Marcus McEntire

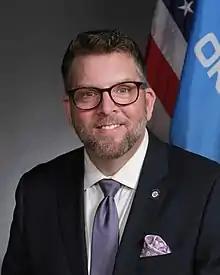
Official portrait

Marcus McEntire (born April 30, 1973) is an American politician who served in the Oklahoma House of Representatives representing the 50th district from 2016 to 2024. He was re-elected by default in 2020.